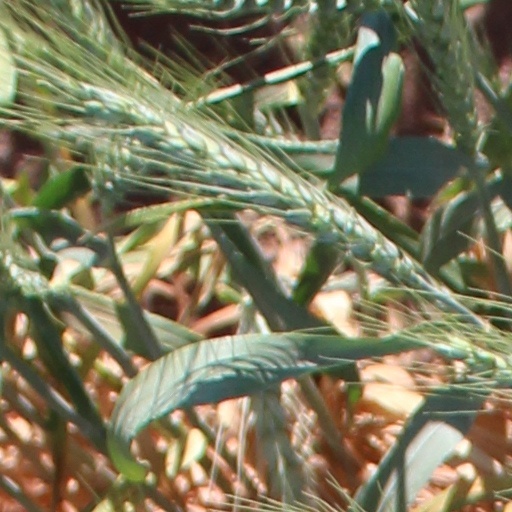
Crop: wheat